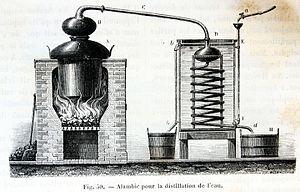
L'eau est une substance chimique constituée de molécules H₂O. Ce composé est très stable et néanmoins très réactif, et l'eau liquide est aussi un excellent solvant. Dans de nombreux contextes, le terme eau est employé au sens restreint d'eau à l'état liquide, ou pour désigner une solution aqueuse diluée.